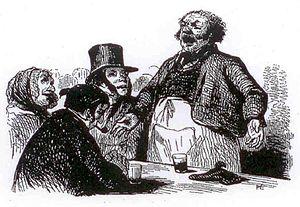
Goguettiers parisiens.
janvier - février : le poète slovaque Janko Matuška écrit la chanson Nad Tatrou sa blýska sur un air folklorique populaire ; elle deviendra l'hymne national de la Slovaquie.
Cette liste de 1 236 goguettes, comportant une goguette algérienne, une goguette allemande, 18 goguettes américaines, deux goguettes anglaises, une goguette néo-zélandaise, une goguette australienne, onze goguettes belges et 1 201 goguettes françaises, a pour ambition de rassembler le plus grand nombre possible de noms de goguettes existants dans la documentation conservée sur elles.
La goguette est une ancienne pratique sociale festive en France et en Belgique consistant à se réunir en petit groupe amical plutôt masculin de moins de vingt personnes pour passer ensemble un bon moment et chanter. Puis cette pratique devient la base de sociétés festives et carnavalesques constituées.